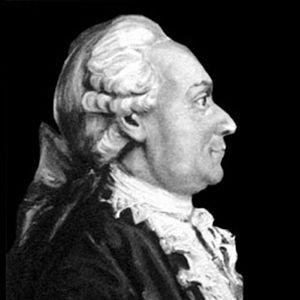
Louis François, marquis de Monteynard (1713-1791), maréchal de France
Louis François, marquis de Monteynard est un militaire et homme d'État français, né à La Pierre le 13 mai 1713 et décédé à Paris le 3 mai 1791.